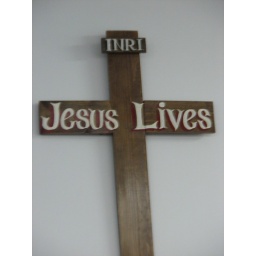
This cross is on the front worship center wall of one of our churches in northeast Ohio.